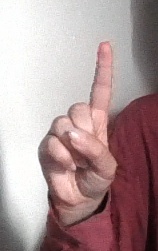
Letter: bb